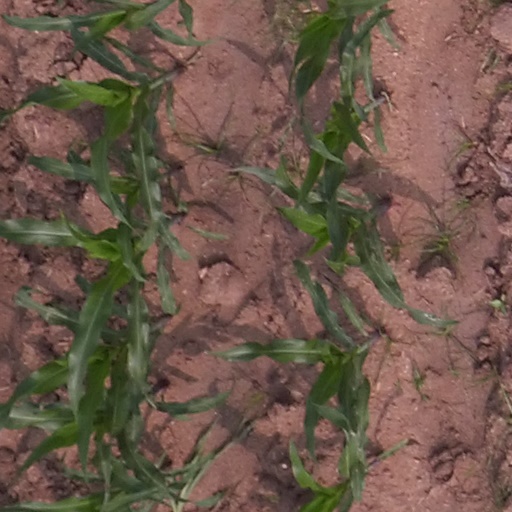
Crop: maize; corn